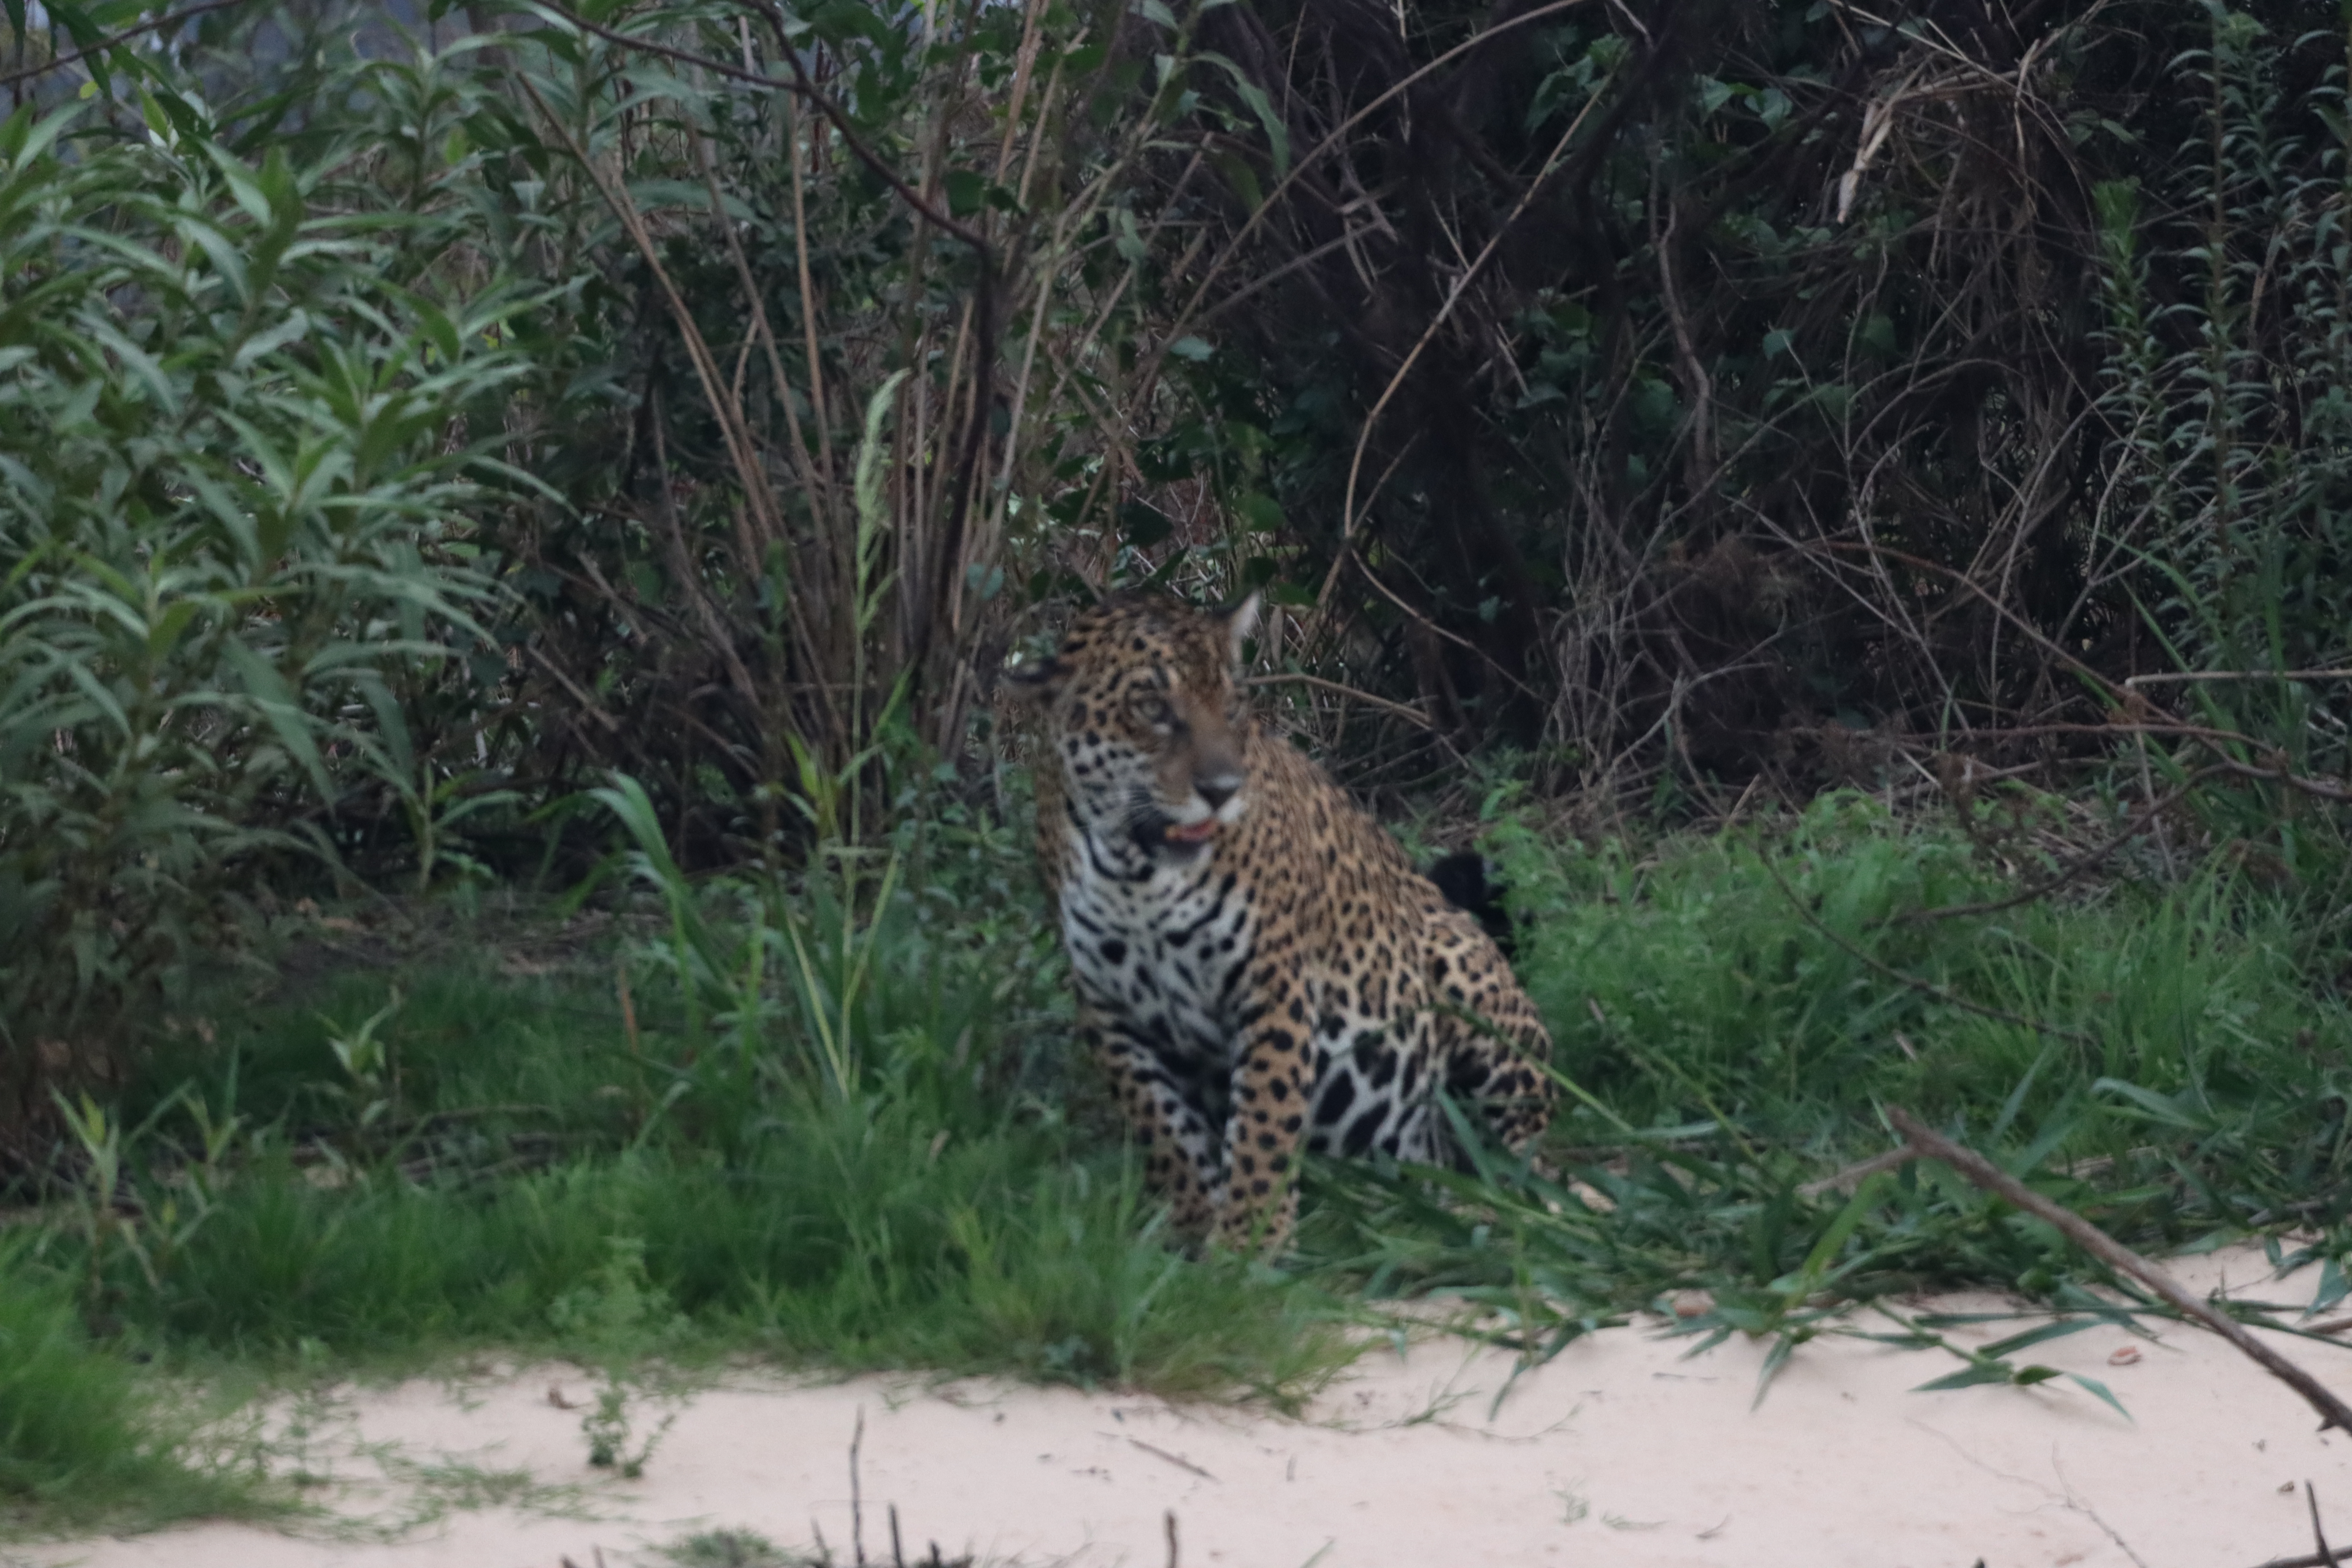
Jaguar: Pixana